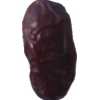
Label: dates